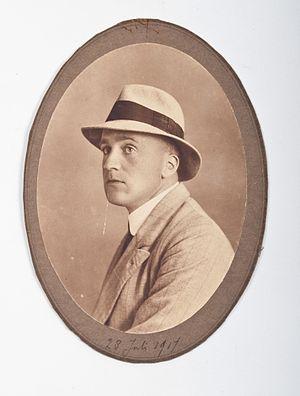
Nescio, de son vrai nom Jan Hendrik Frederik Grönloh est un écrivain des Pays-Bas. Son nom de plume signifie « je ne sais pas » en latin. Ses œuvres les plus connues sont les nouvelles De uitvreter, Titaantje et Dichtertje, qui composent une sorte de trilogie.